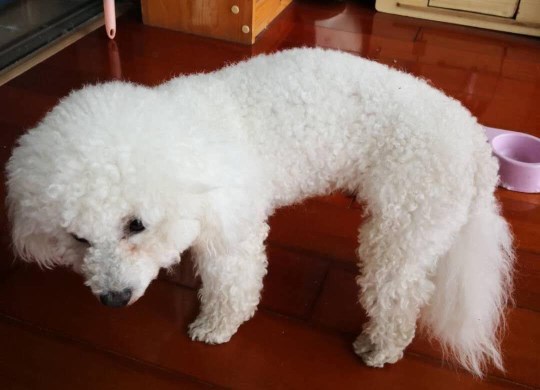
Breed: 3083-n000117-Bichon_Frise